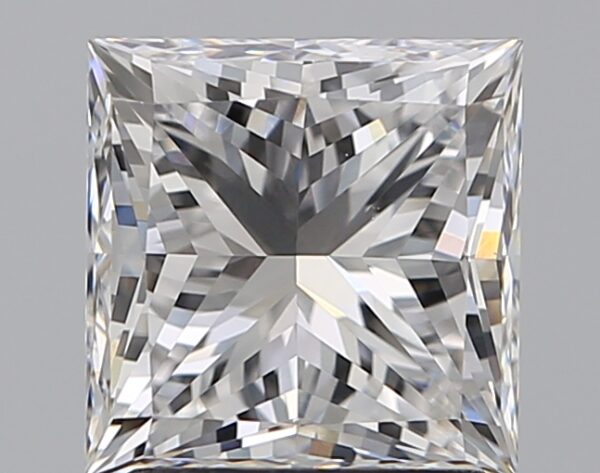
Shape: princess
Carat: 2.01
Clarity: VS1
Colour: D
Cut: EX
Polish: EX
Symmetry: EX
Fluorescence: ST
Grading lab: GIA
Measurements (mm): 6.79 x 6.7 x 4.95